Chi Aquarii

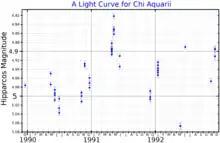
A light curve for Chi Aquarii, plotted from "Hipparcos" data

The variability of the brightness of Chi Aquarii was announced by Joel Stebbins and Charles Morse Huffer in 1928, based on observations made at Washburn Observatory. It is classified as a semi-regular variable star and its brightness varies by an amplitude of 0.0636 in magnitude. The identified pulsation periods are 32.3, 38.5, and 44.9 days.